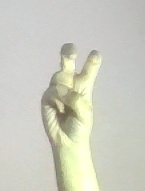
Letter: toot